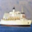
Label: ship